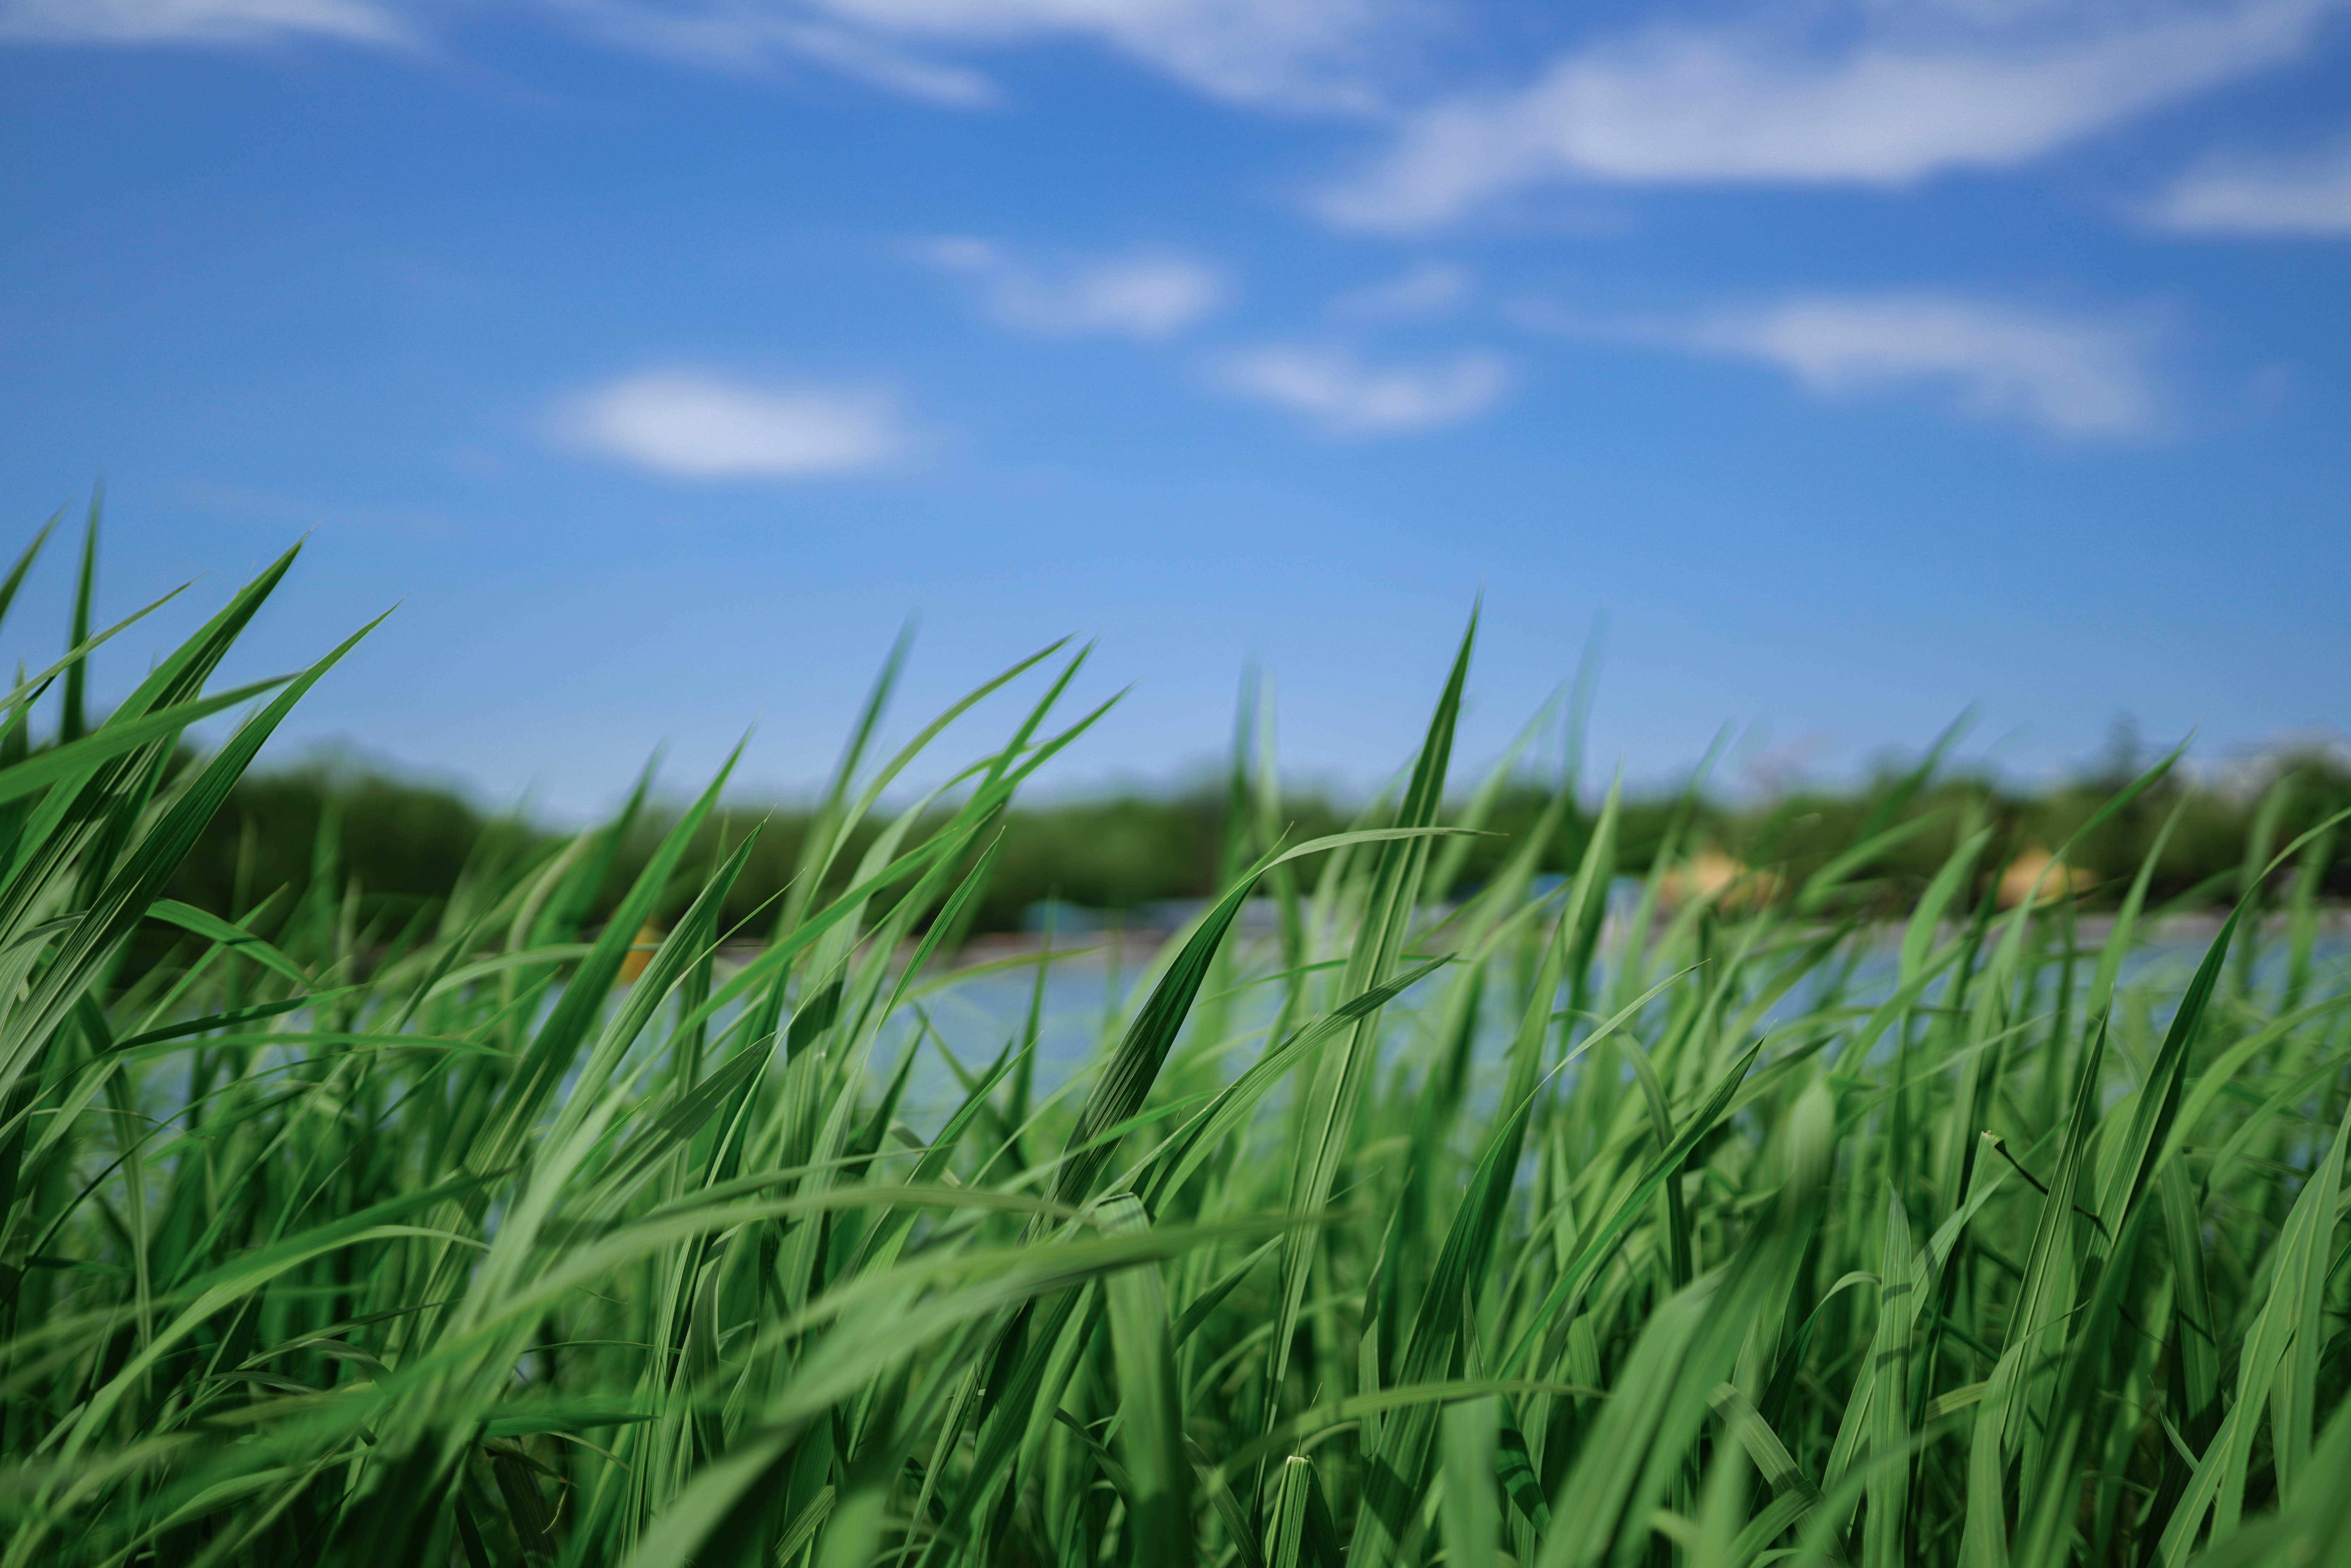
grass, plant, sky, field, lawn, meadow, prairie, sunlight, flower, green, crop, pasture, soil, agriculture, plain, grassland, habitat, ecosystem, paddy field, grass family